James Mitchel

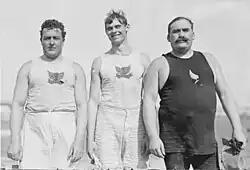
James Mitchel (on right) with other Irish Whales John Flanagan and Martin Sheridan at the 1904 Olympics

Mitchel represented New York Athletic Club at the 1904 Olympics in St Louis, Missouri. In the 56 lb weight throw he won the bronze medal. In the hammer throw competition he finished fifth and in the discus throw event he finished sixth.